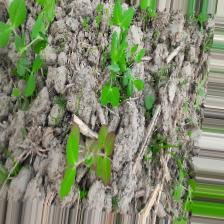
Label: Lentil Rust